2008 California Proposition 8

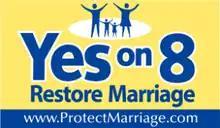
Official ProtectMarriage.com "Yes on 8" campaign sign

Proponents of the constitutional amendment argued that exclusively heterosexual marriage was "an essential institution of society", that leaving the constitution unchanged would "result in public schools teaching our kids that gay marriage is okay", and that gay people "do not have the right to redefine marriage for everyone else".